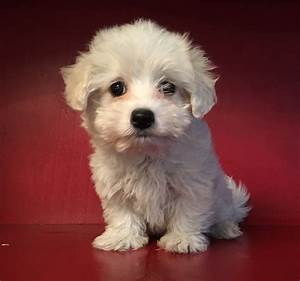
Label: dog